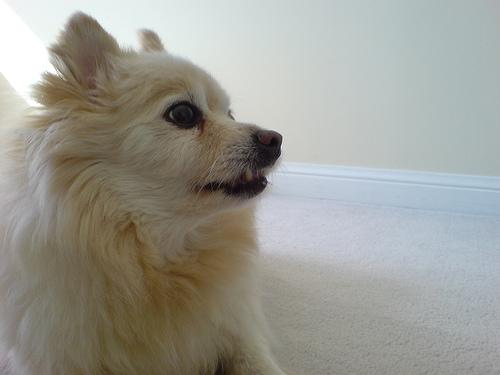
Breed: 1936-n000005-Pomeranian